Stubby Kaye

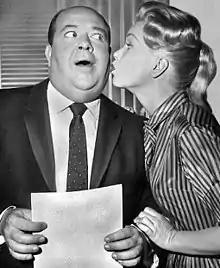
Kaye with Shirley Bonne in 1960

Bernard Shalom Kotzin (November 11, 1918 – December 14, 1997), known as Stubby Kaye, was an American actor, comedian, vaudevillian and singer, known for his appearances on Broadway and in film musicals.